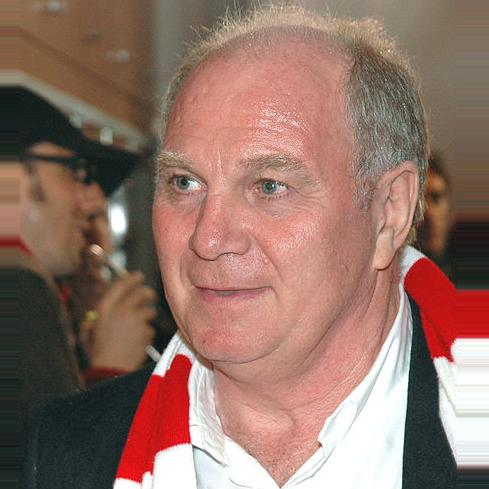
Age: 60